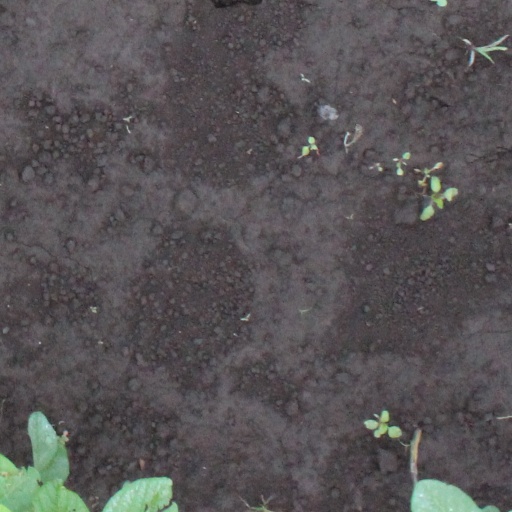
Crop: soybean